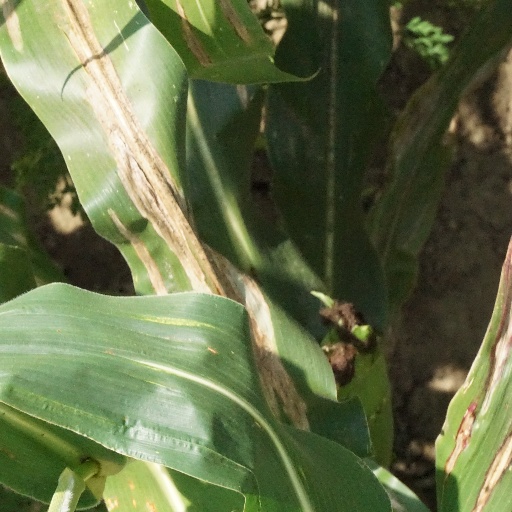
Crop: maize; corn